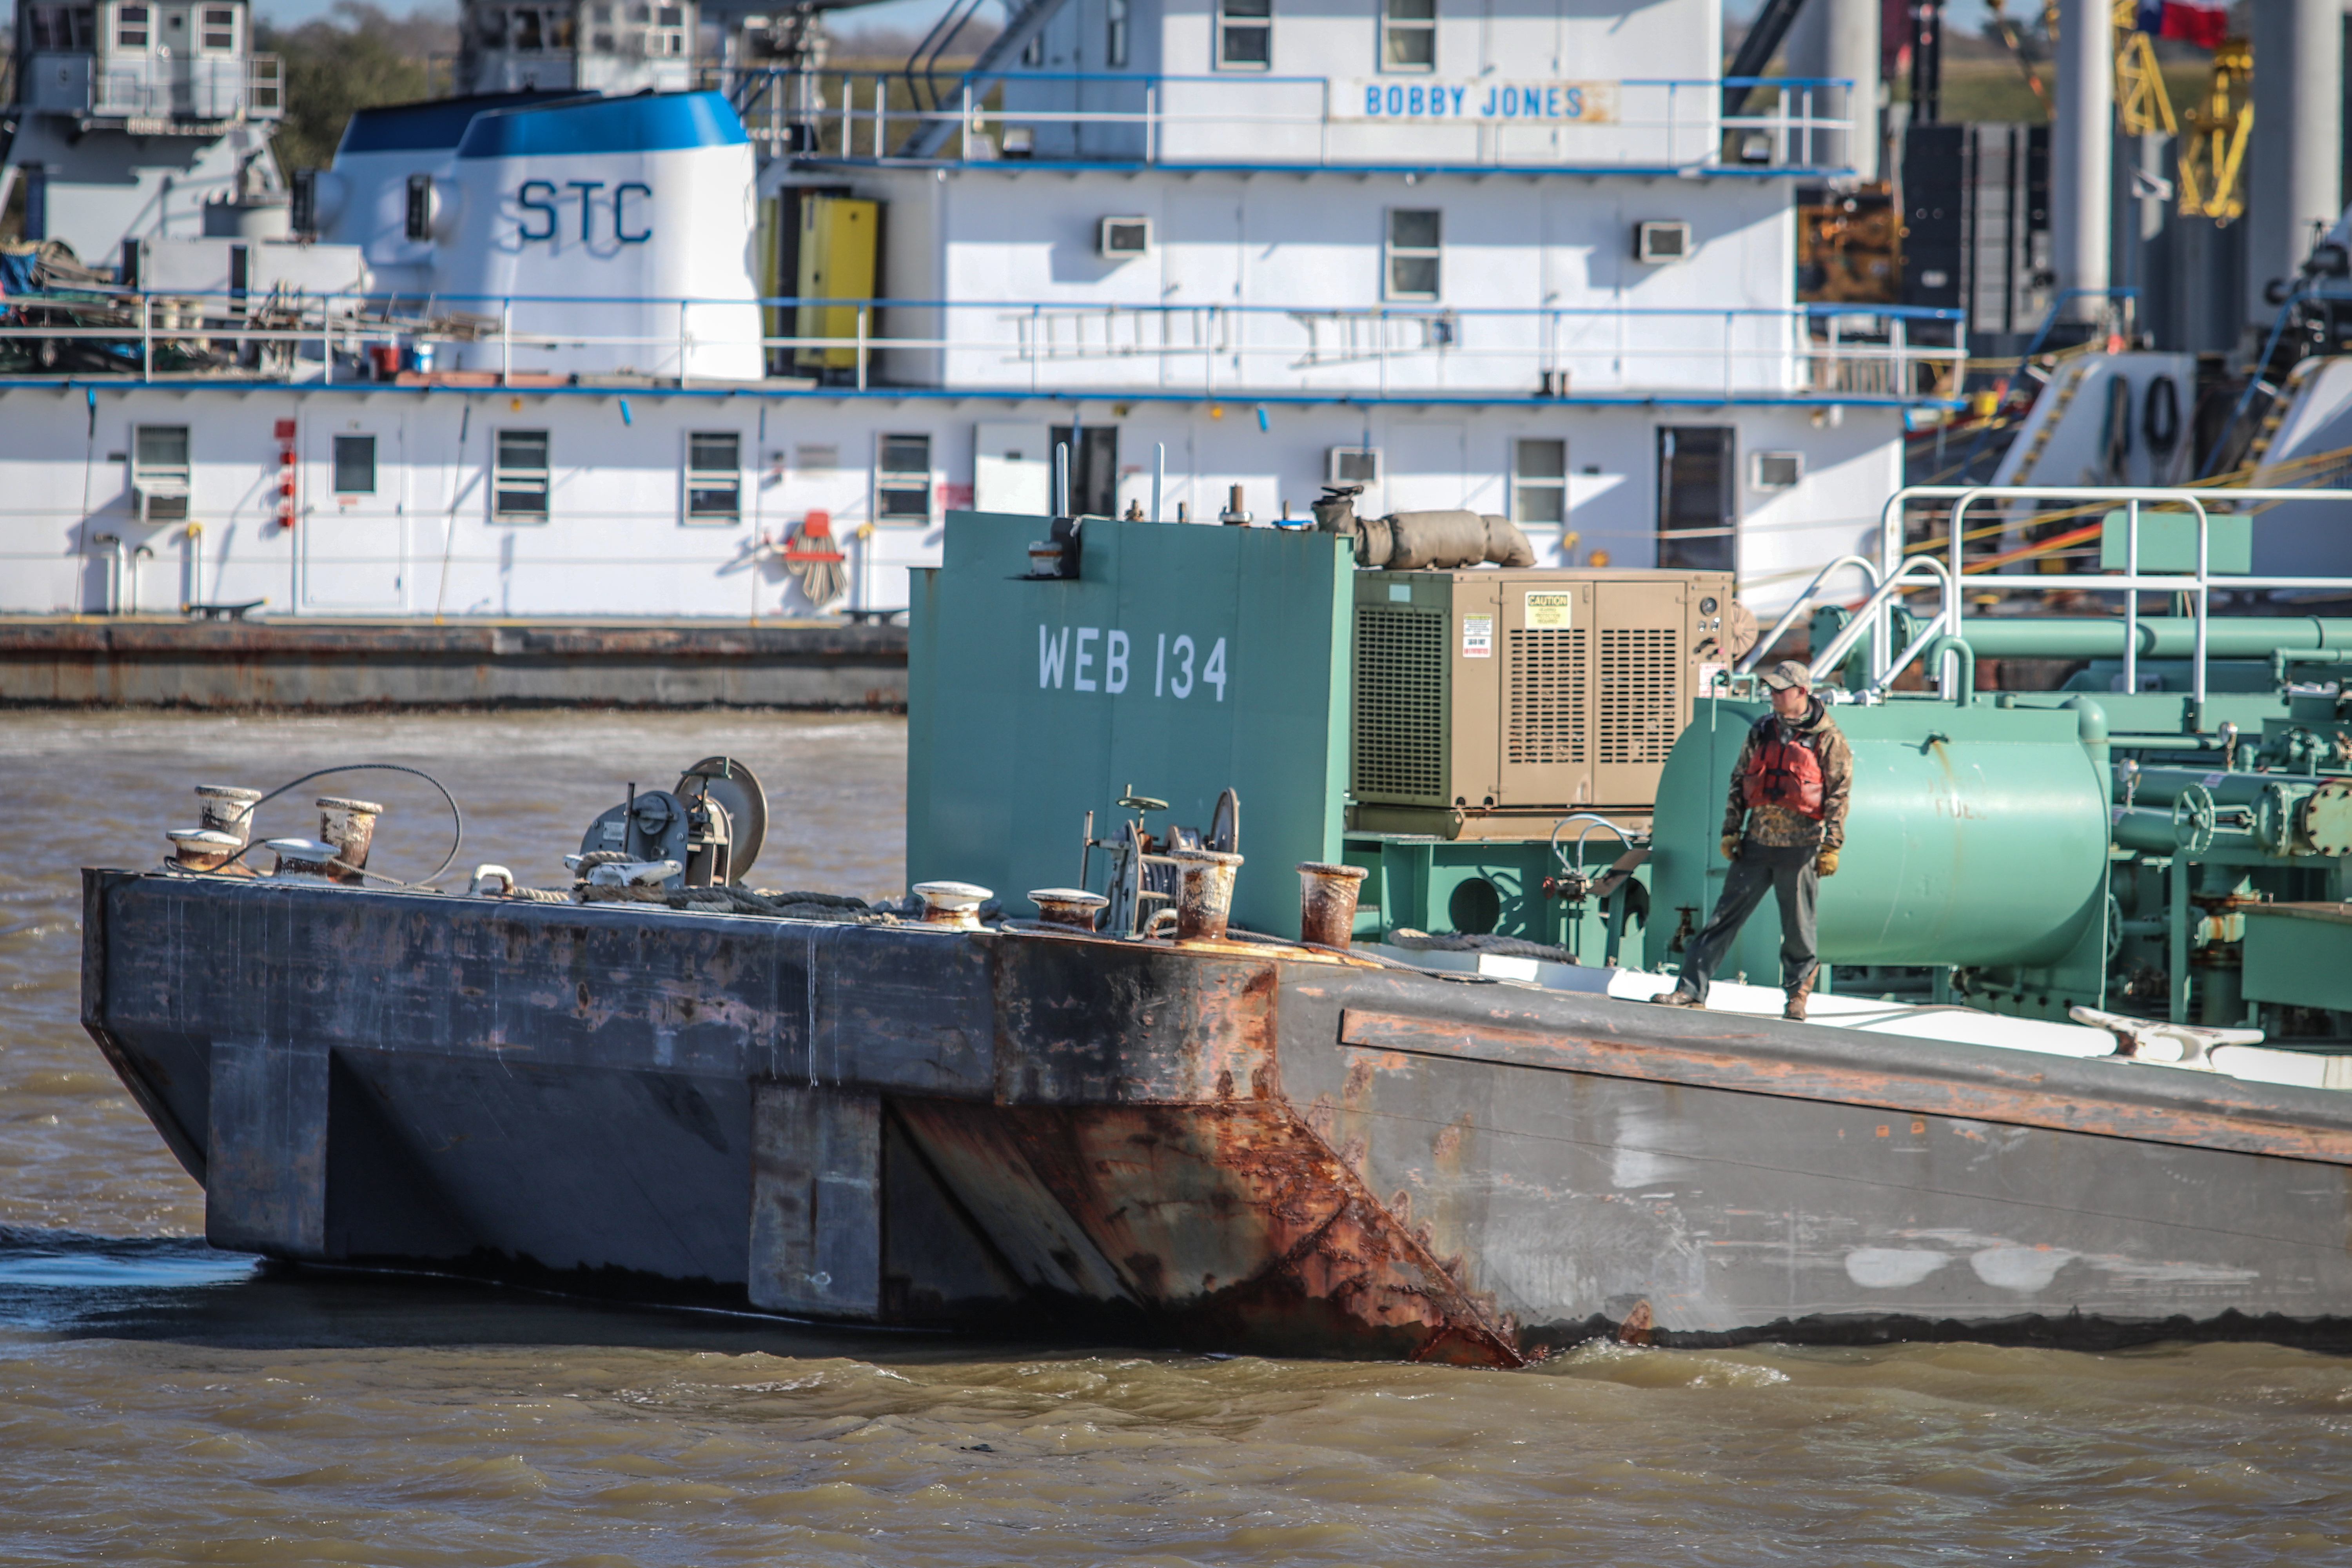
houstonshipchannel, water, industrial, tugboat, boats, ships, machine, engineering, channel, watercraft, port, industry, water transportation, ship, naval architecture, boat, harbor